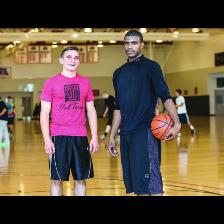
Label: Human